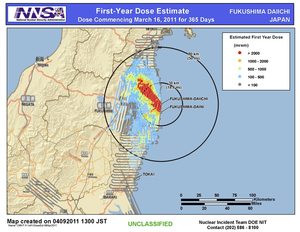
Cet article relate les faits qui se sont produits dans la centrale nucléaire de Fukushima au Japon, après avoir été endommagée par le séisme du 11 mars 2011, de magnitude 9,1, qui a dévasté le nord-est de l'île de Honshū, et/ou le Tsunami engendré par ce séisme.
L’environnement et les ressources naturelles doivent être considérés comme des biens communs mondiaux, qui appartiennent aux catégories spécifiques des biens non manufacturés qui, lorsqu’ils sont partagés, peuvent être soit divisés soit détruits. Le caractère mondial de ces biens découle de l’appartenance de chacun des éléments qui le composent à un système intégré. Chacun peut profiter de l’atmosphère, du climat et de la biodiversité et, en même temps, la planète tout entière souffre des effets dramatiques du réchauffement global, de la réduction de la couche d'ozone ou de l’extinction des espèces. Cette dimension planétaire incite à une gestion partagée.